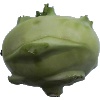
Label: Kohlrabi 1